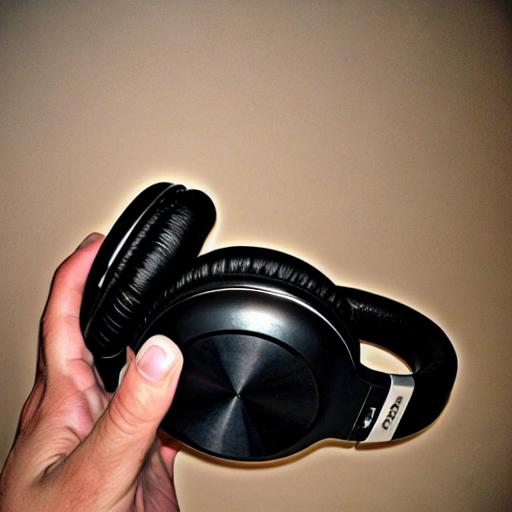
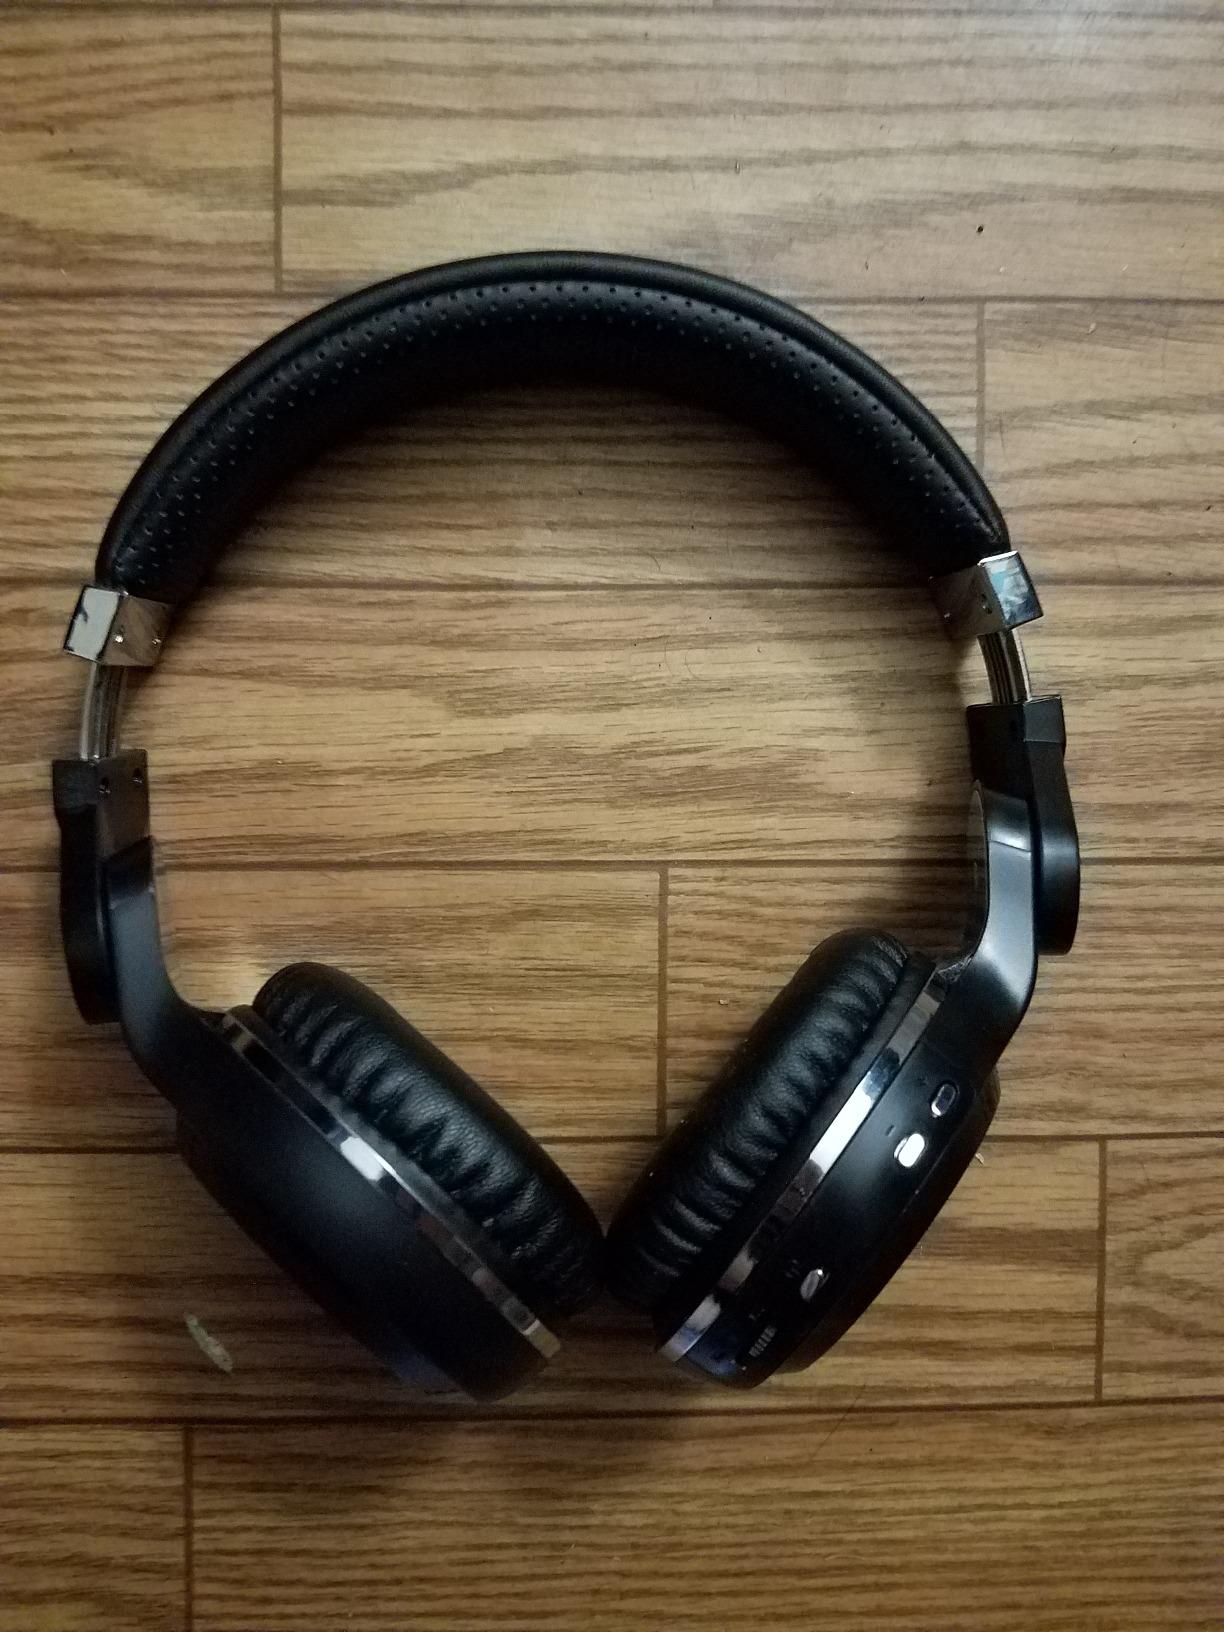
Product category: headphones
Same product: no